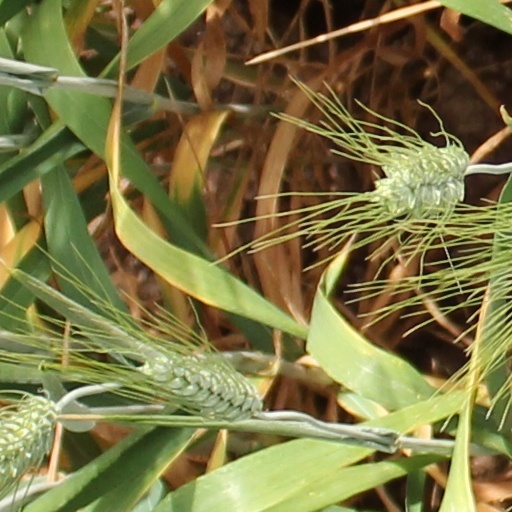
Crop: wheat